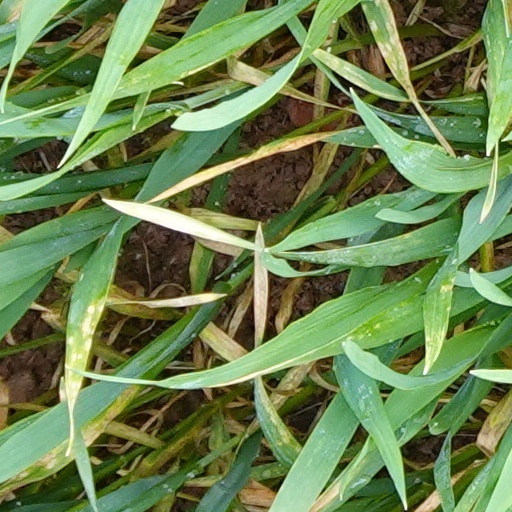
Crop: wheat